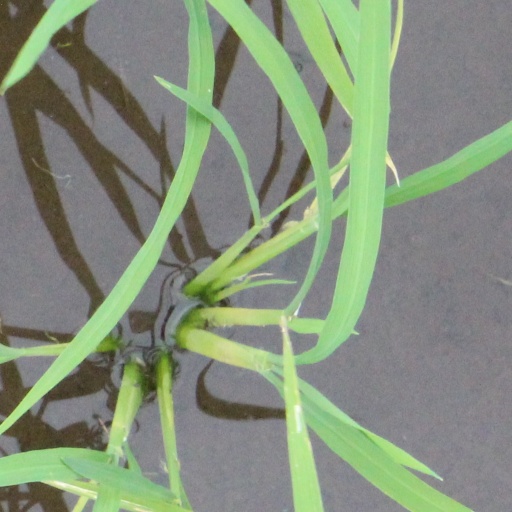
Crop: rice